Sunderland

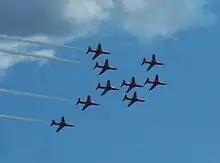
The Red Arrows display team perform at the 2009 Sunderland International Airshow

In 2004, redevelopment work began in the Sunniside area in the east-end of the city centre, including a multiplex cinema, a multi-storey car park, restaurants, a casino and tenpin bowling. Originally the River Quarter, the site was renamed Limelight in 2005, and renamed in 2008, when it became Sunniside Leisure. Sunniside Gardens were landscaped, and a number of new cafes, bars and restaurants were opened. Up-market residential apartments were developed, including the Echo 24 building.